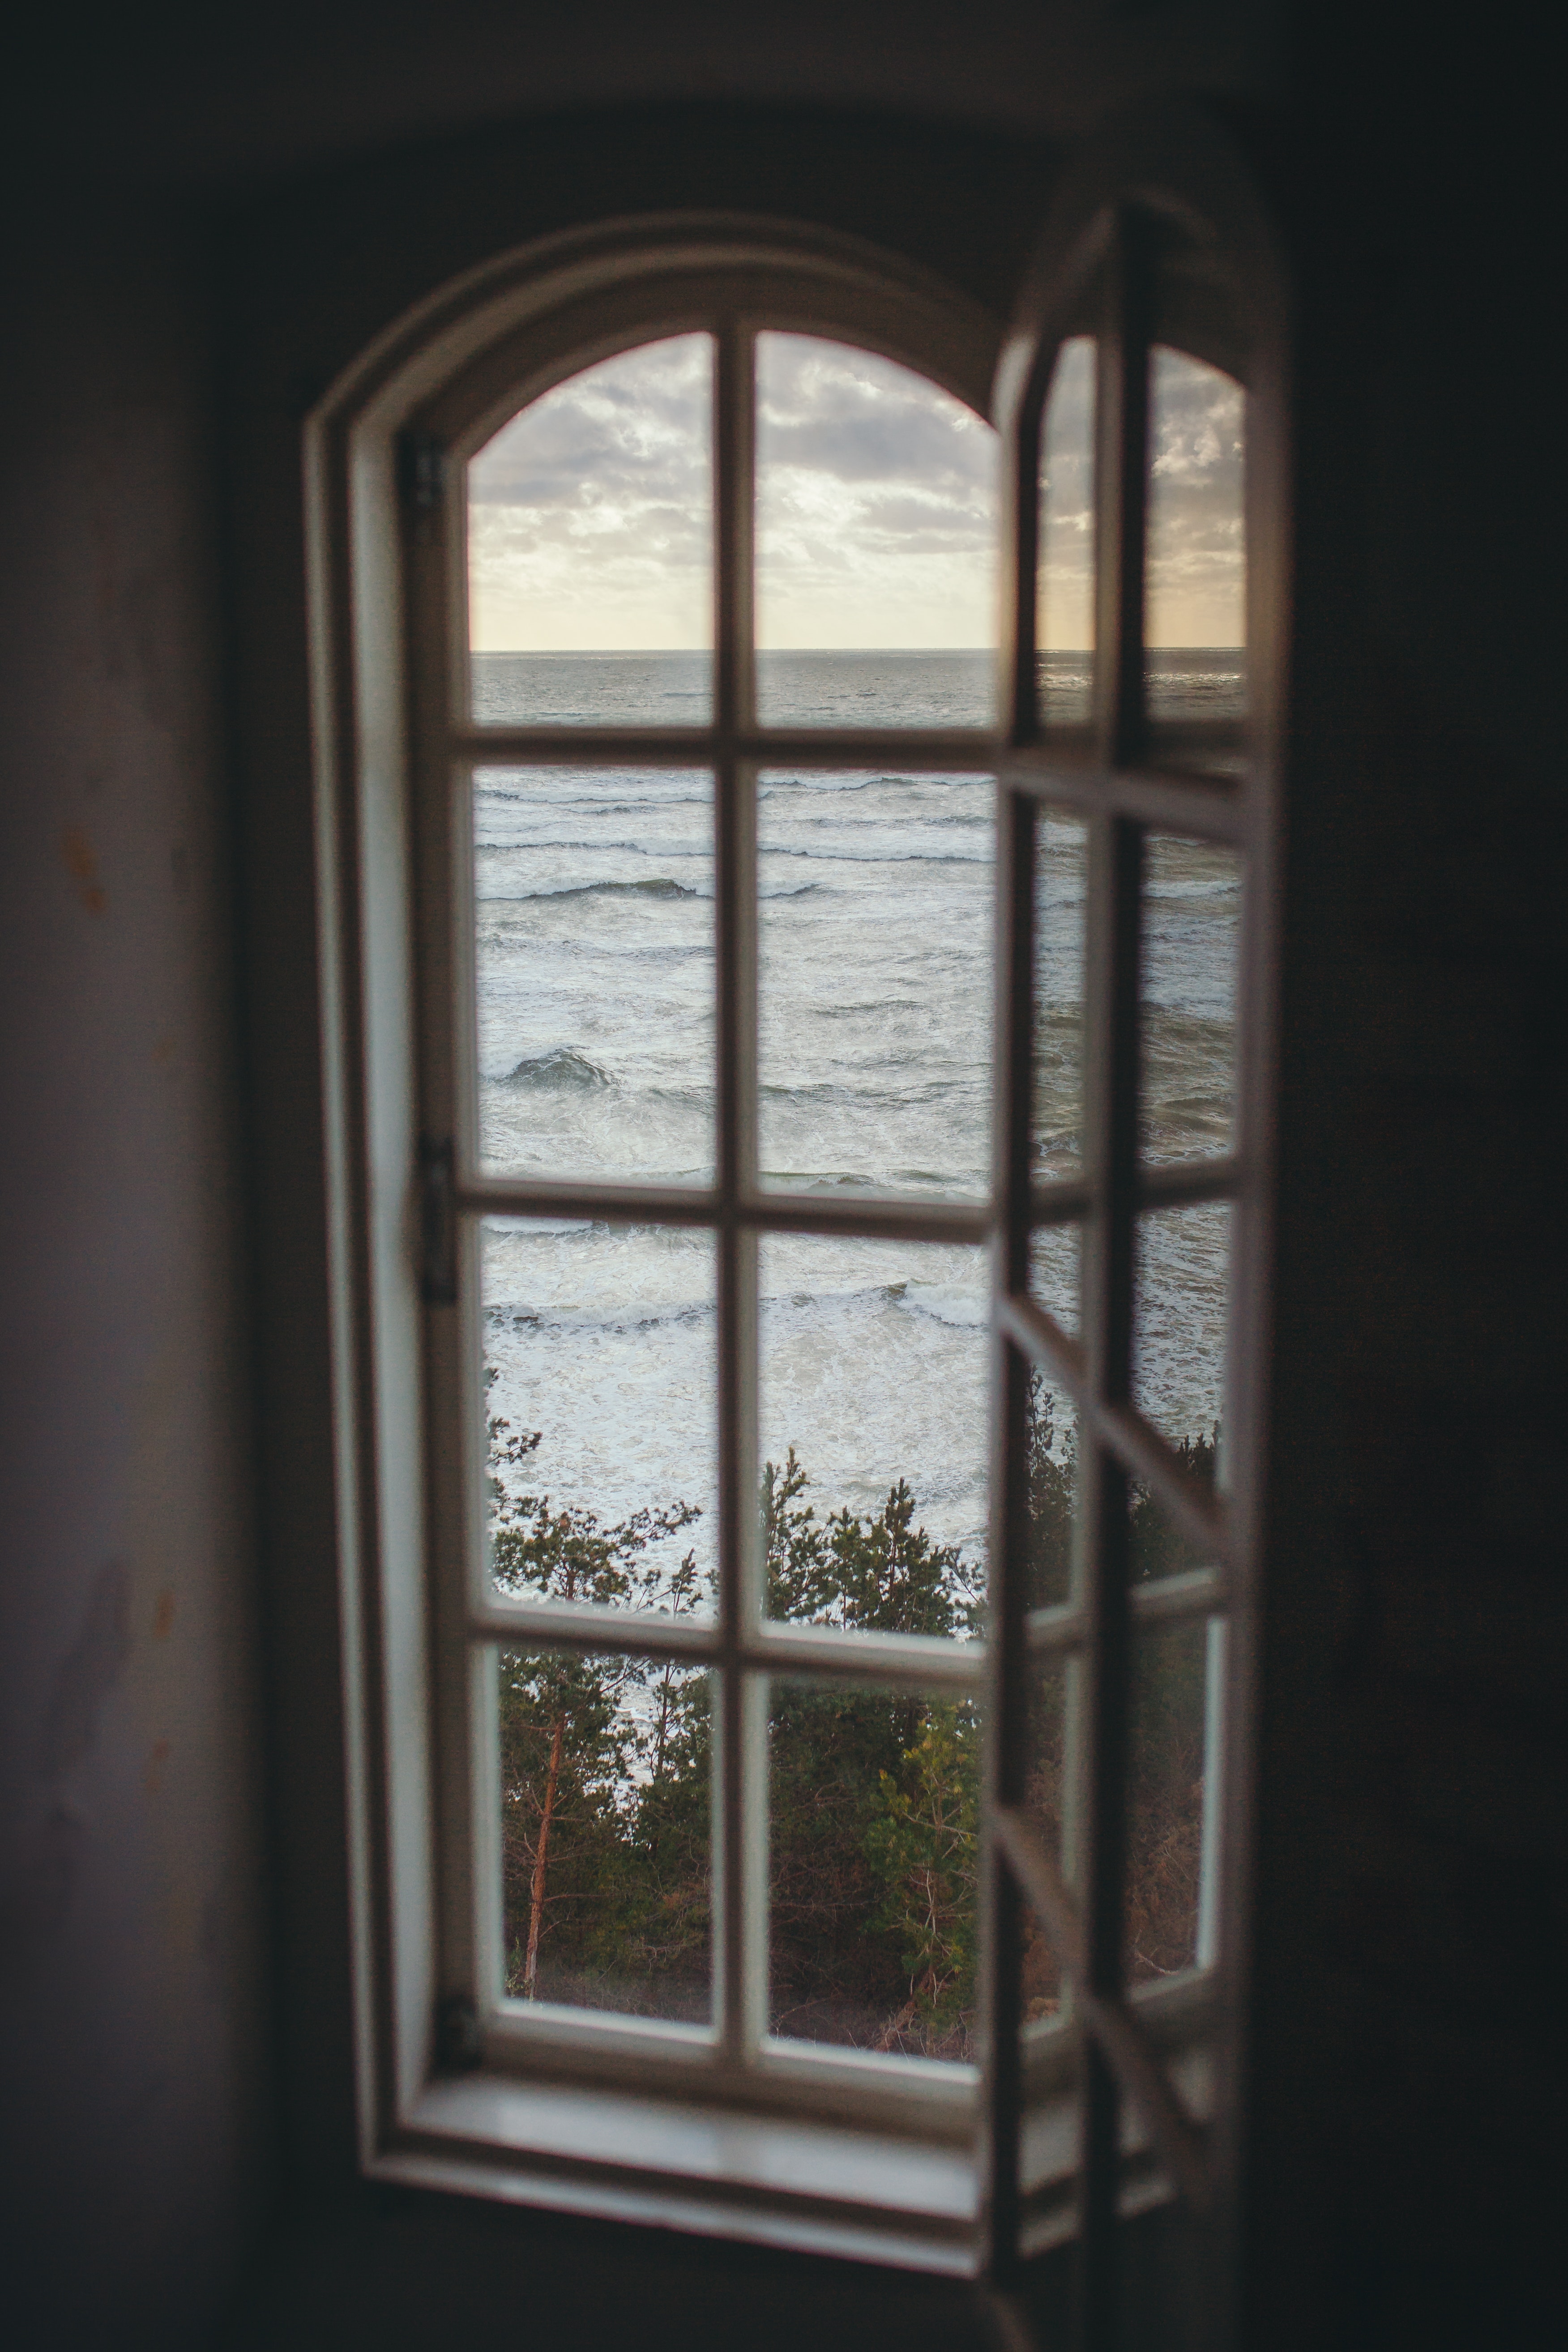
window, architecture, glass, daylighting, room, door, tree, house, sash window, reflection, arch, wood, building, interior design, home door, metal